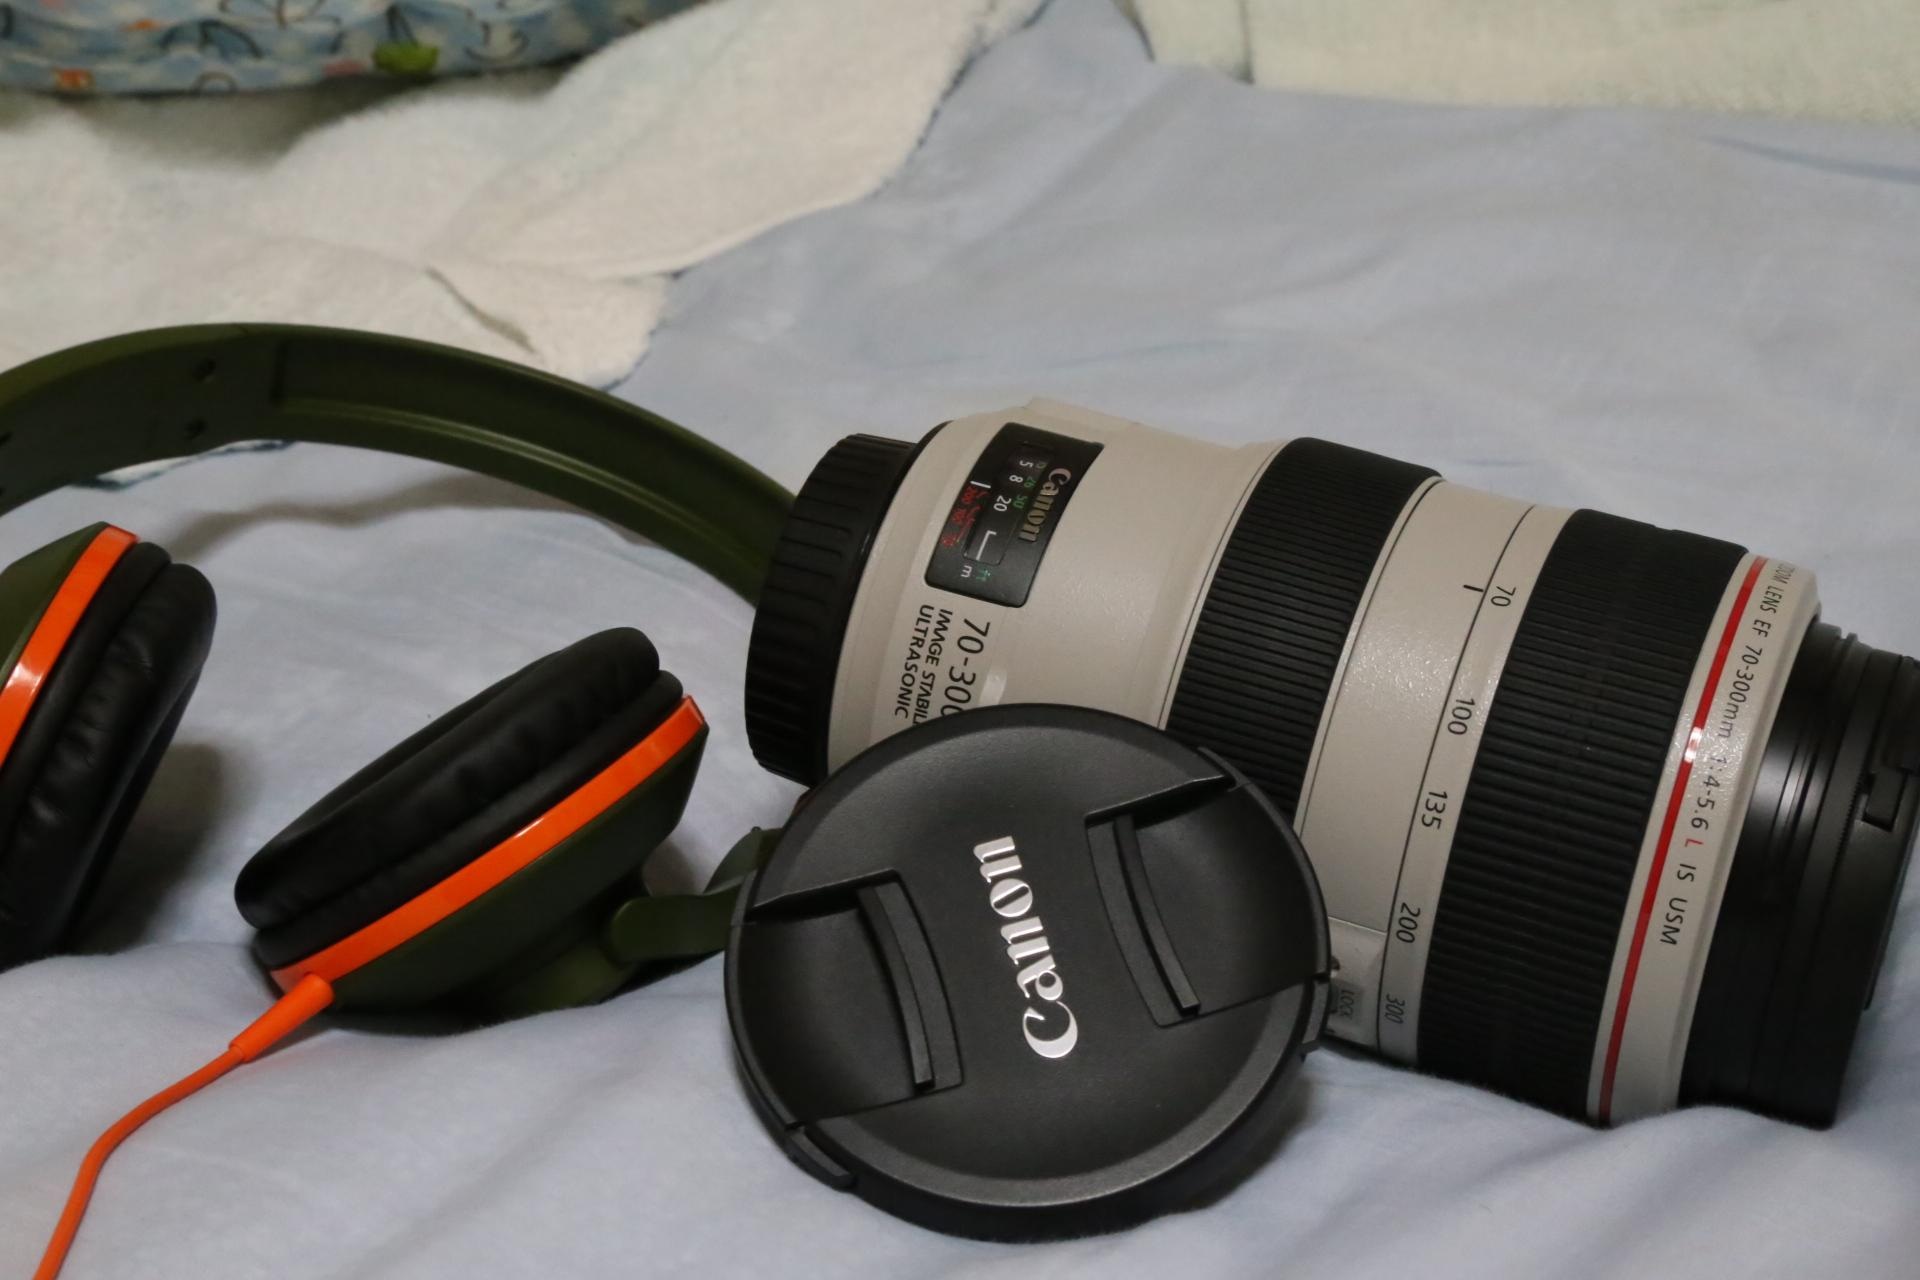
technology, camera, canon, gadget, japan, arm, product, camera lens, llenz